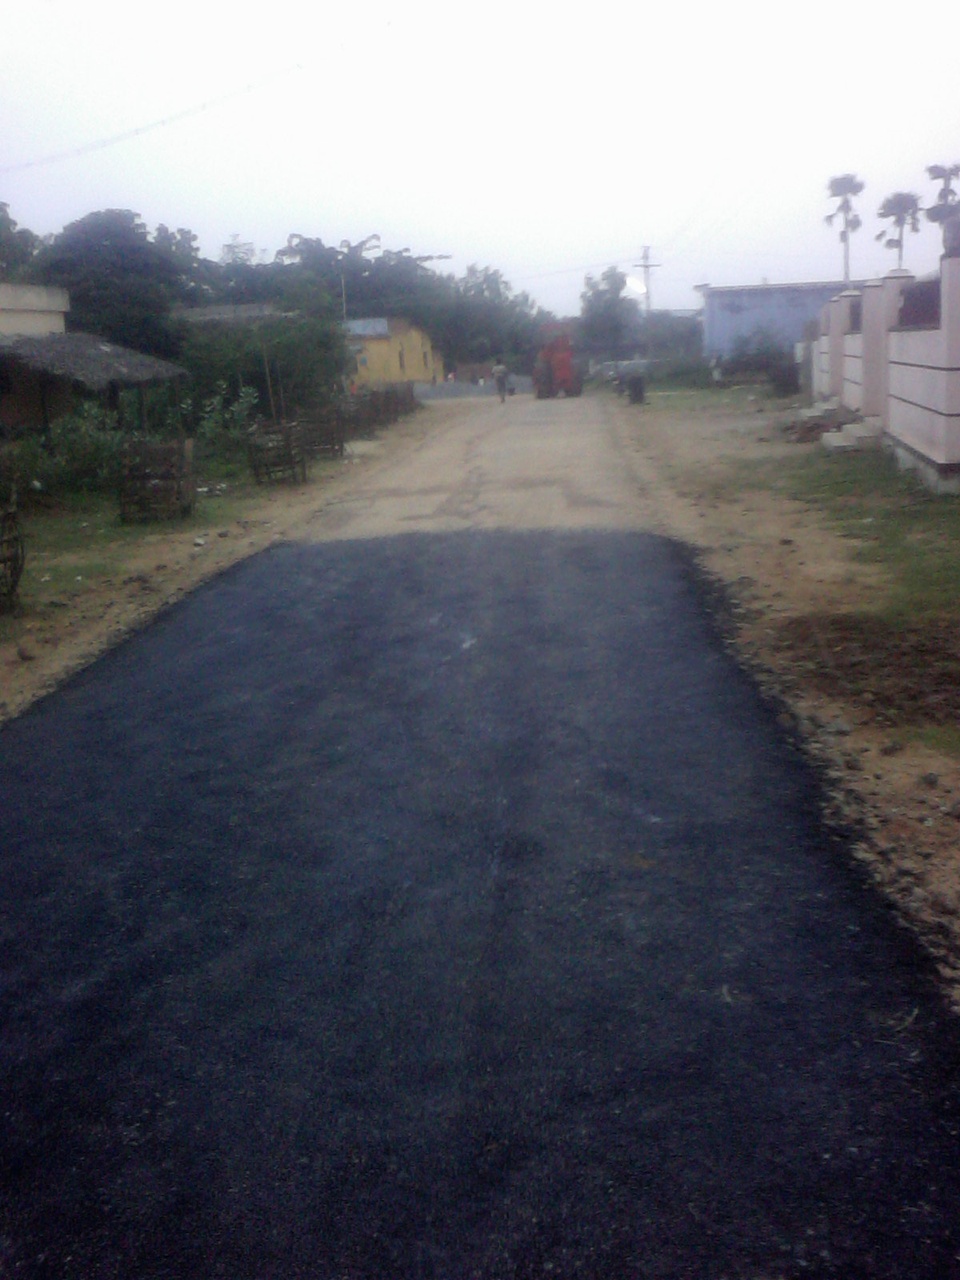
ரவணசமுத்திரத்தில் உள்ள அருமையான இயற்கைக் கட்சிகளை பதிவு செய்து உள்ளேன்.....ரவணசமுத்திரம் என்ற அழகான கிராமம் திருநெல்வேலி மாவட்டத்தில் உள்ளது....